Bríet Sif Hinriksdóttir

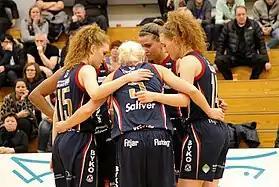
Bríet Sif along with her twin sister Sara Rún during the 2014-2015 Úrvalsdeild kvenna season.

Bríet's twin sister is basketball player Sara Rún Hinriksdóttir.